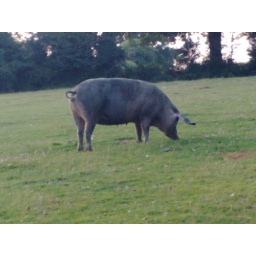
New forest pig roaming Hale green in Hampshire.